Virginia San Fratello

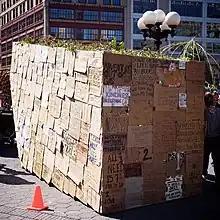
"Sukkah of the Signs" by Ronald Rael and Virginia San Fratello

Virginia San Fratello (born 1971 in Savannah, Georgia) is an American artist known for 3D printing, architecture, and ceramics. She attended North Carolina State University and Columbia University. She collaborates with Ronald Rael under the name Rael San Fratello. In 2014 Rael San Fratello received the "Emerging Voices" award from the Architectural League of New York. Rael San Fratello operate the venture Emerging Objects which develops 3D printed objects.